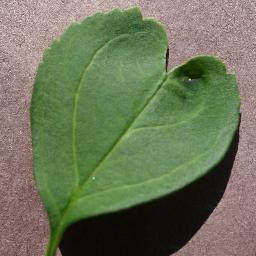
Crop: cherry
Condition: (including_sour)_healthy